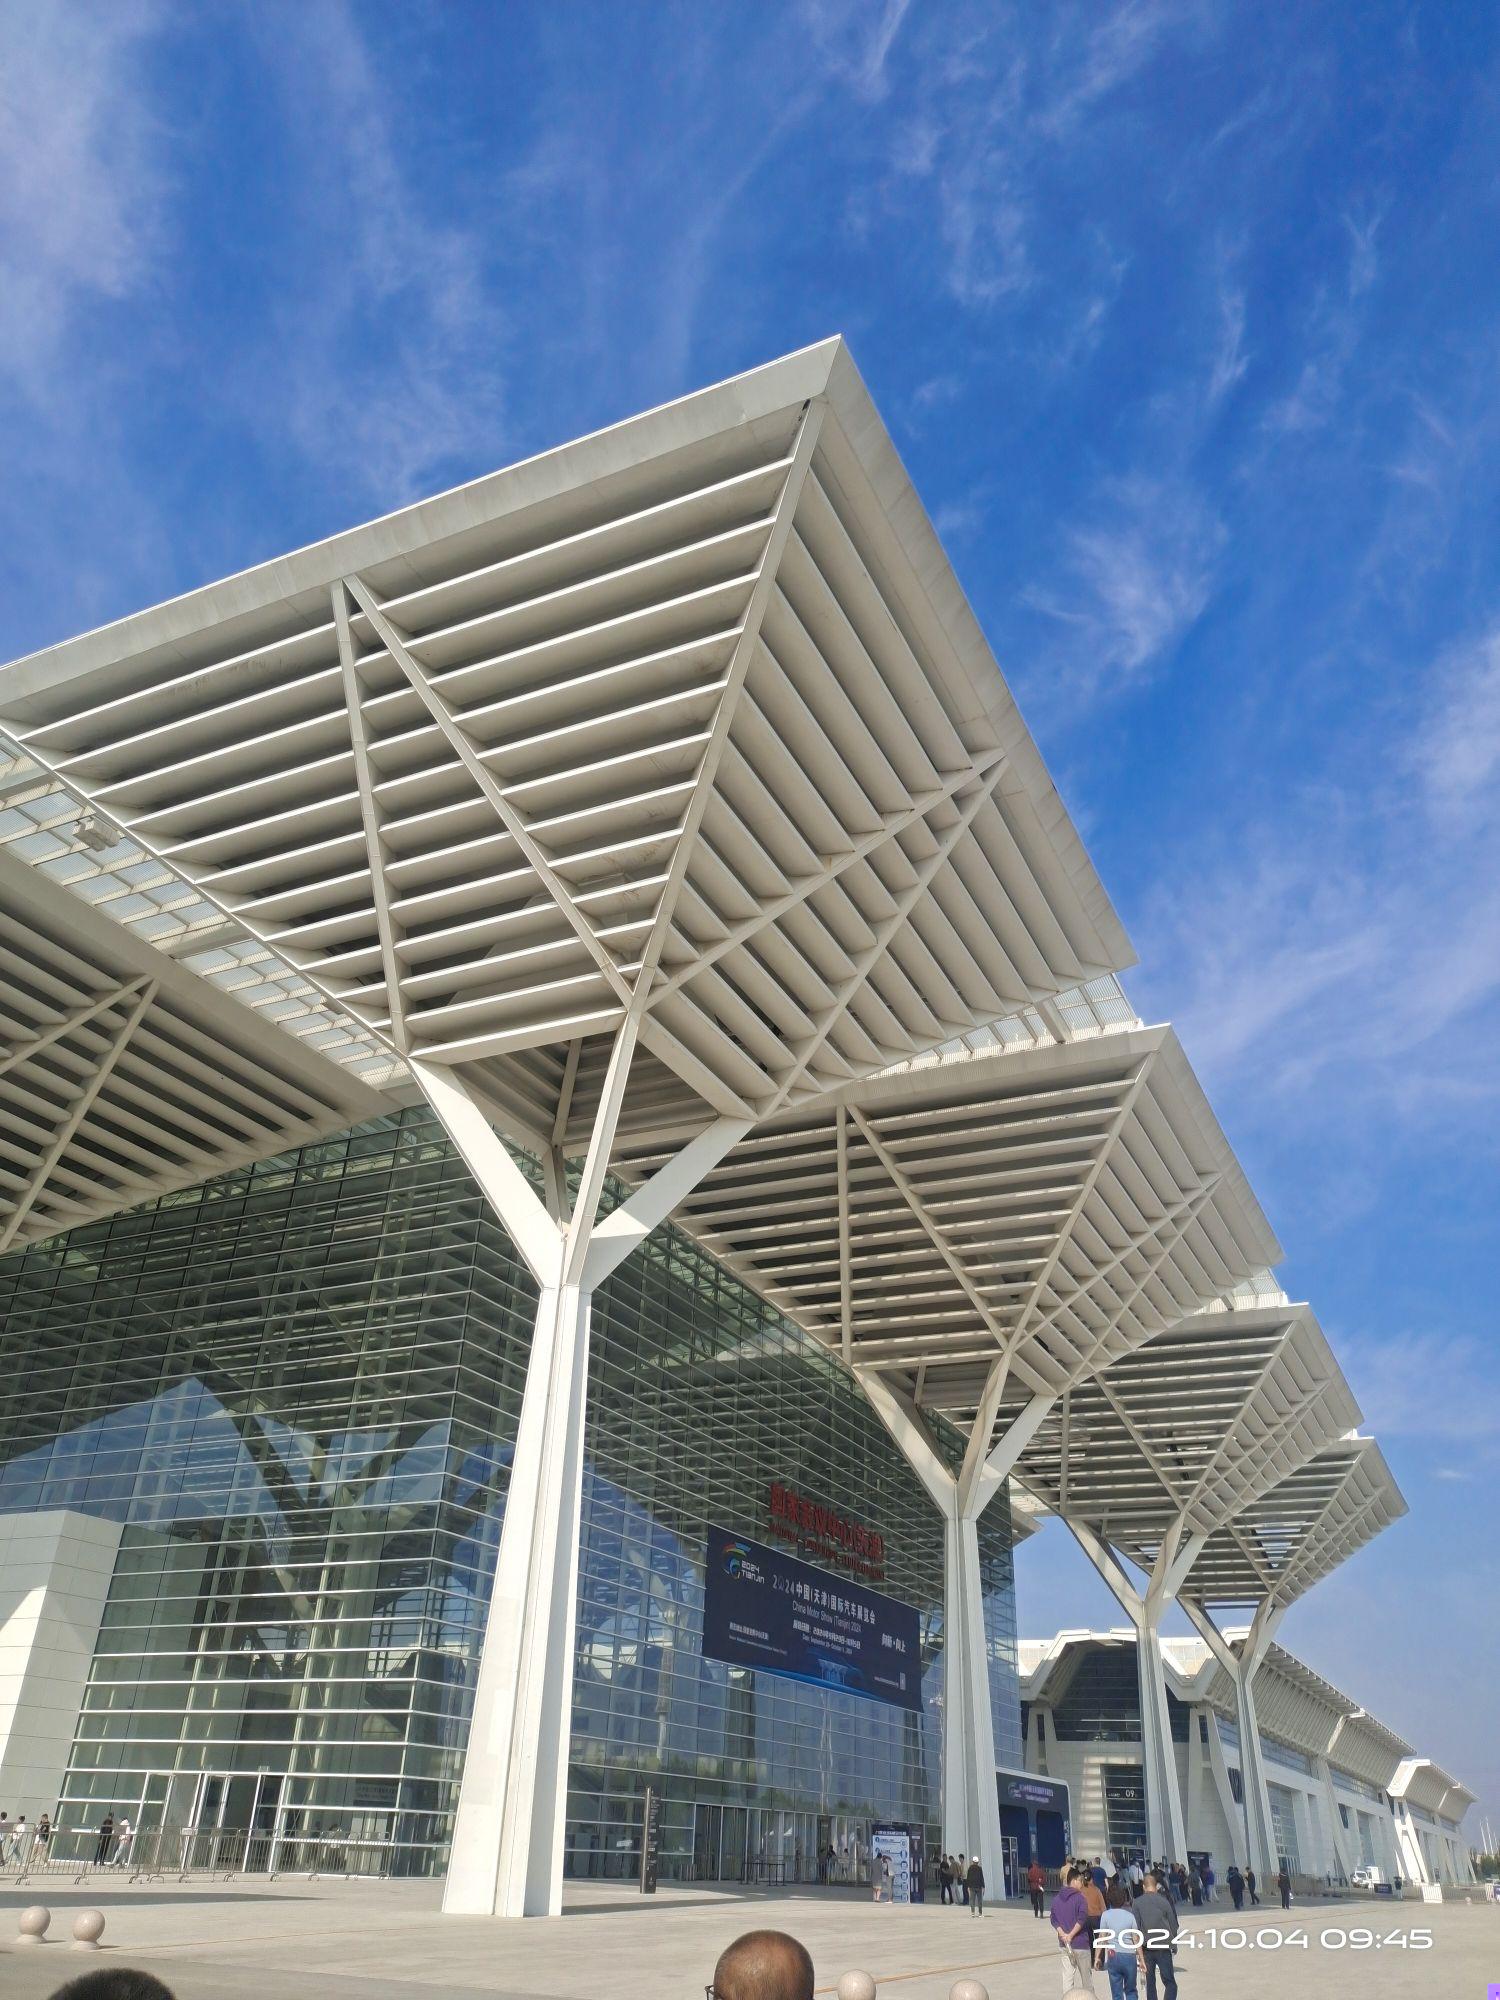
地标名称：国家会展中心(天津)二期
所在城市：天津市·津南区